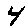
Label: 4